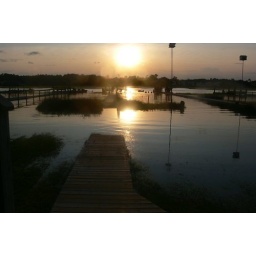
that's the walkway from the back of our house completely under water